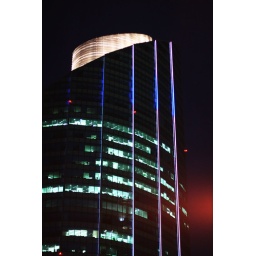
beijing builds buildings in 2's. this was one of a twin tower set with these lights going on.